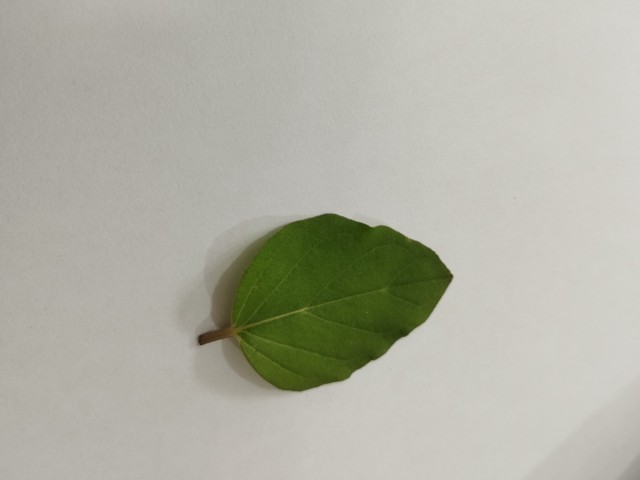
Plant: punarnava